Fu (tally)

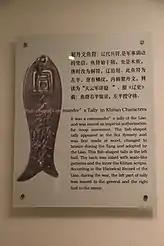
Yufu used in the Liao dynasty

The tiger tally was initially made of jade, but it was eventually made into bronze in the Warring States period. The tiger tally had text inscription on its back and were typically made of two pieces. The two-piece tiger tally was used to verify troop deployment orders from the central government. Left pieces were issued to a local commander or the a local official, and right pieces were retained by the central government. Government orders were deemed to be authentic if they were accompanied by the right piece matching the recipient's left piece; and only when it was deemed authentic and the two-pieced were matched that these orders could take effect and the army could be mobilized. And, when ordered to implement troop order, the imperial court would send the left piece to the official who is carrying the right part. This practice was popular during the Warring States Period, Qin and Han dynasties. The use of tiger tally continued to be used throughout the Han dynasty until the Sui dynasty.